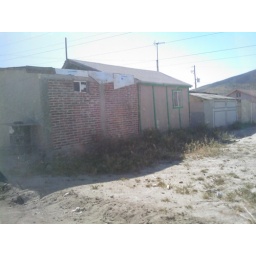
Site 14 outside Tecate Mexico building a house by the TKA students.